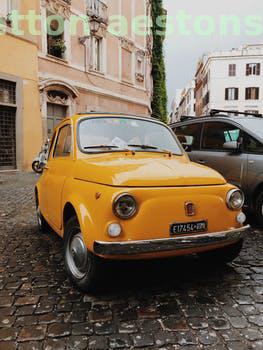
Label: Watermark